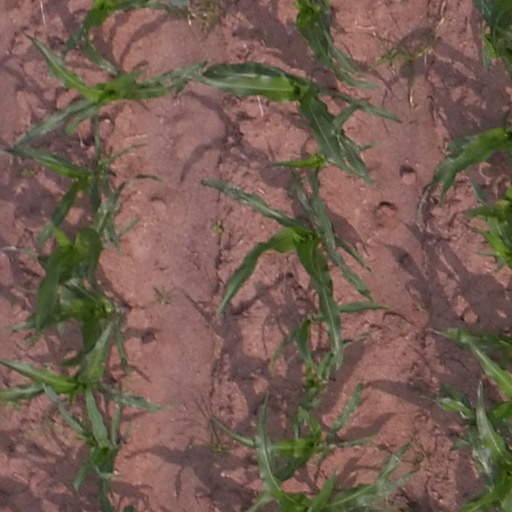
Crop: maize; corn